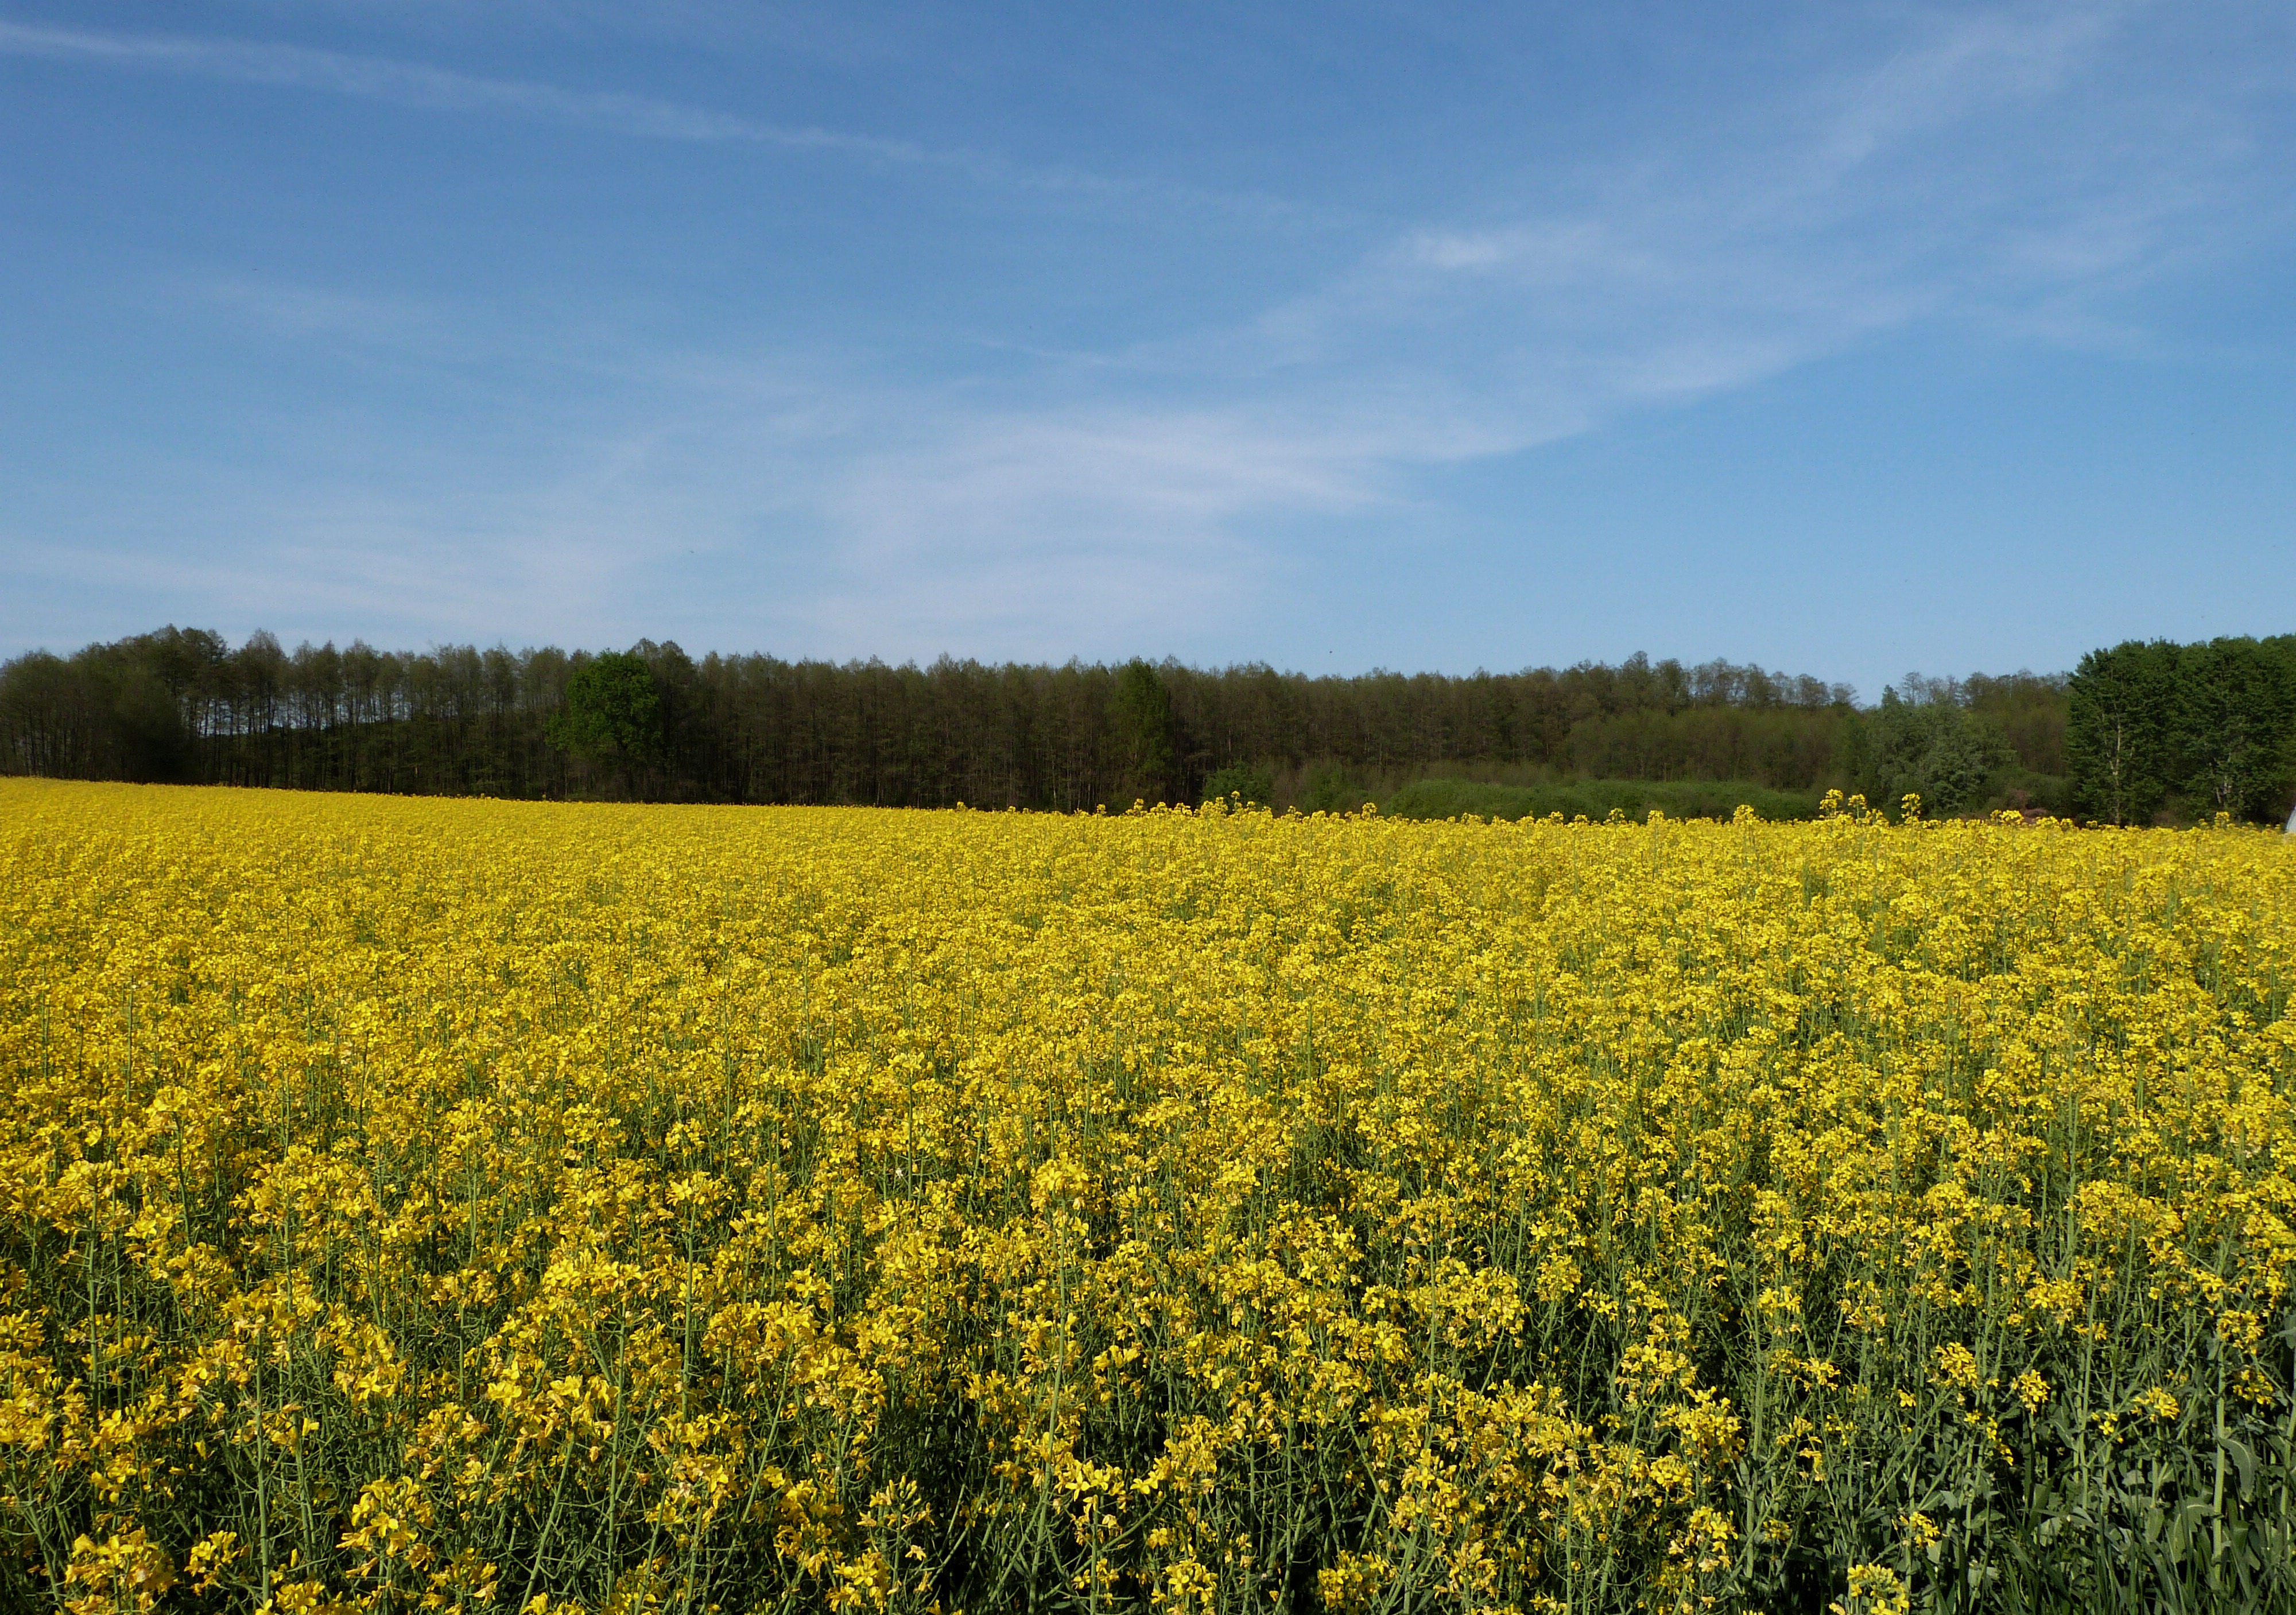
landscape, blossom, plant, field, meadow, prairie, stem, leaf, flower, bloom, floral, environment, food, herb, produce, vegetable, crop, pasture, natural, botany, agriculture, botanical, plain, rapeseed, plants, wildflower, flowers, flower bed, outdoors, grassland, vegetation, petals, wildflowers, horticulture, canola, ecosystem, brassica, organic, rural area, flowering plant, grass family, land plant, mustard plant, mustard and cabbage family, brassica rapa